Hallmark Mystery

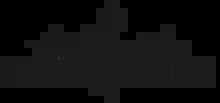
Hallmark Movies & Mysteries logo, 2014–2024

The first original movie to premiere on the channel was "Son of the Dragon" on April 2, 2008, this was followed by a continuous stream of original movie premieres. In July 2010, the channel began airing scripted television series to its schedule. Currently, these syndicated series mostly include mystery series and Hallmark Channel original series.